Dunboyne Road Estate

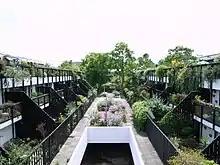
The estate

The Dunboyne Road Estate previously known as the Fleet Road Estate is a Grade II-listed modernist estate, designed in Gospel Oak, London by Neave Brown in the late 1960s.